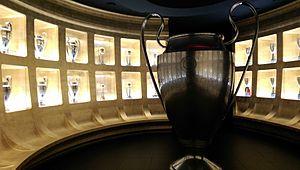
L'Associazione Calcio Milan S.p.A., connu sous le nom de Milan ou AC Milan en Italie et Milan AC en France, est un club de football italien fondé le 16 décembre 1899 sous le nom initial de Milan Foot-Ball and Cricket Club. L'équipe première, qui évolue en Serie A, est entraînée par Stefano Pioli.